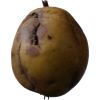
Label: Pear 3